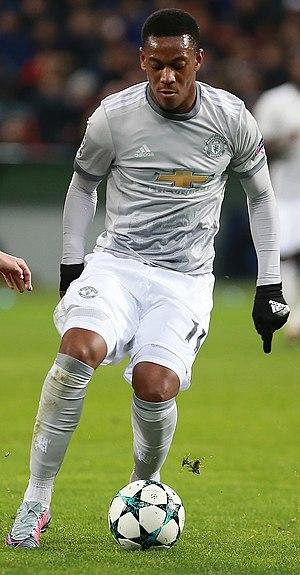
Anthony Martial, né le 5 décembre 1995 à Massy en Essonne, est un footballeur international français qui évolue en Premier League au poste d'ailier gauche à Manchester United. Il est le frère du défenseur Johan Martial.